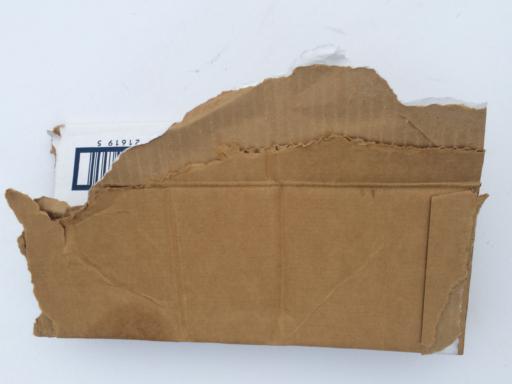
Label: cardboard